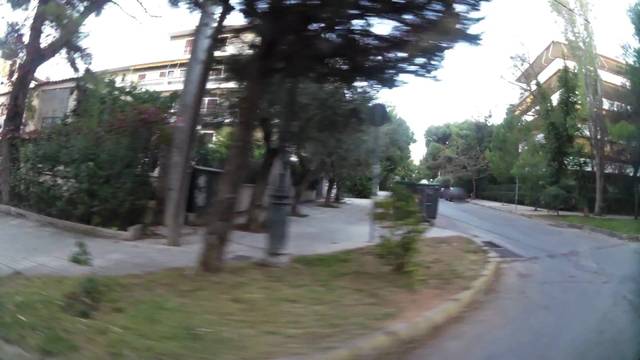
Region: Greece
Coordinates: 38.062, 23.796